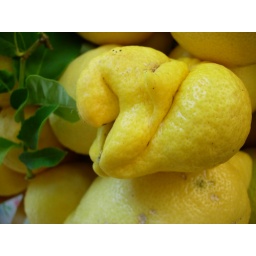
We picked the lemons high in the tree for my parents. This one was, to say the least, odd.